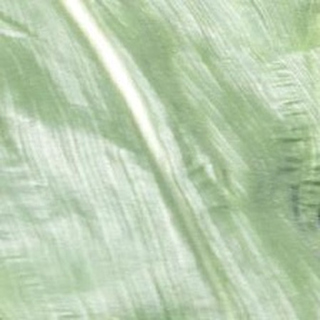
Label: healthy_corn